Princess Isabella of Parma

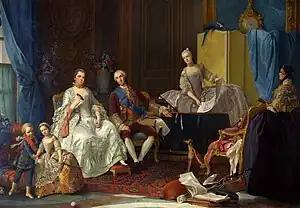
A family sitting in a luxurious salon. The mother, a middle-aged woman in white, is sitting in the front-left, next to her is the father in brown with golden embroidery. Behind them and on their right is Isabella in light purple, showing her father a drawing. On the other side of the couple are two small children playing with a sword, a boy in blue and a girl in yellow. An older woman, the governess of the children is also visible from the back in the far-right of the picture.

Isabella's education was structured around contemporary ideals for princesses. The use of corporal punishment was ordered by her father and endorsed by her mother. According to her autobiography, she was an energetic and mischievous child, always loud, 'jumping, climbing, falling', breaking furniture and ornaments. Her favourite pastimes were chasing after butterflies, horse-riding, and performing stunts with a rope, but she also liked to write, sing, and draw. Because her behaviour was considered unsuitable for her position, her "aya" eventually forbade her access to ropes, horses, and swings. 'What to do in this sad situation? [...] But I eventually learned to be reasonable', Isabella commented as an adult. She started to entertain herself silently, later recalling that her 'head was always in the clouds, occupying itself with a hundred thousand ideas at once'. In 1746, when Isabella was four, a French envoy complimented her 'dignity', saying that she already knew 'who she is, to whom she belongs, and what she must be one day'. He also remarked on the coldness of Madame Infante towards Isabella. Growing up as an only child until the age of ten with no playmates and under strict control, her childhood has been characterised as 'lonely and austere' by Élisabeth Badinter.